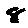
Label: 8